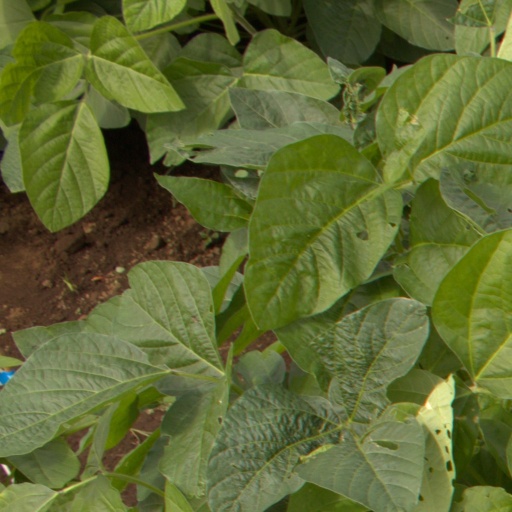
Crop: soybean